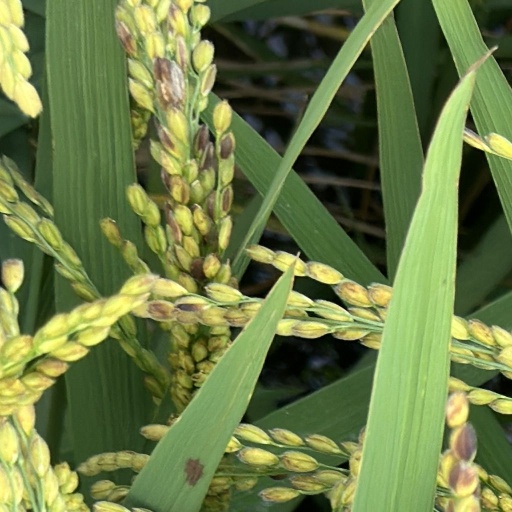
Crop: rice